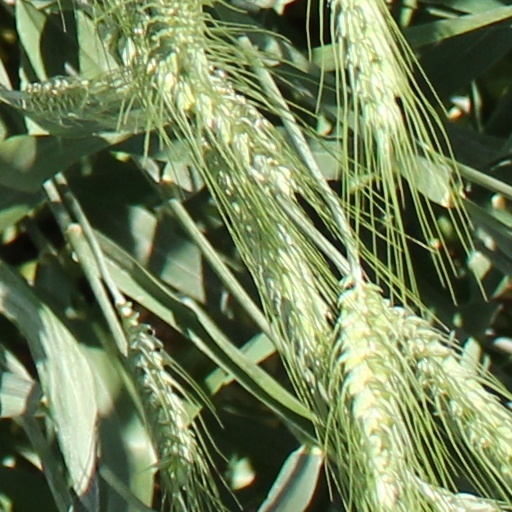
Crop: wheat